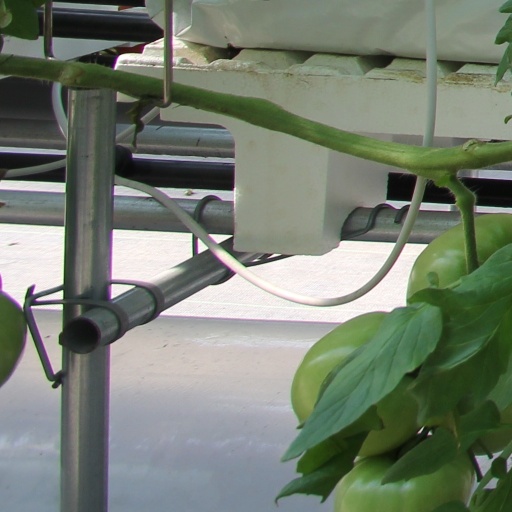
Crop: tomato